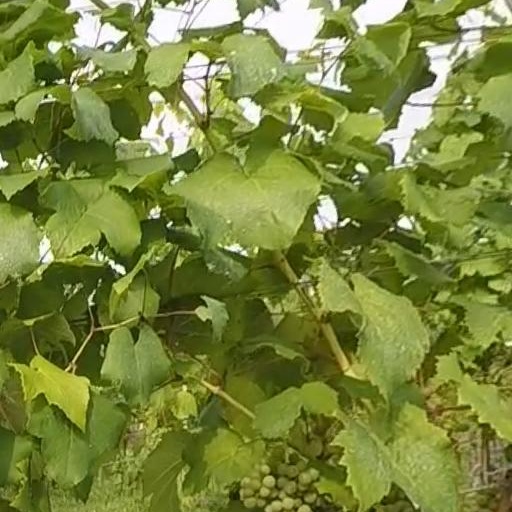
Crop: grape